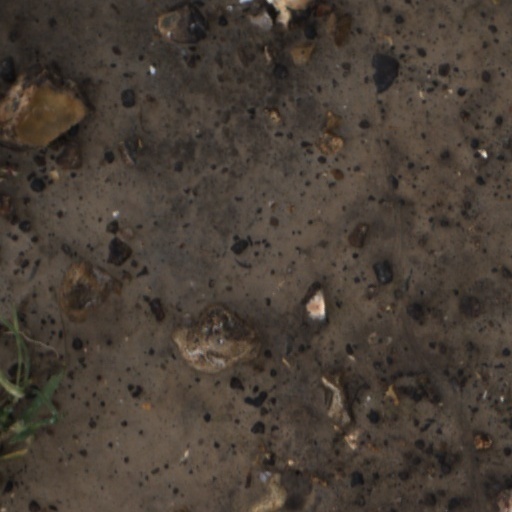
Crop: wheat